Tengku Hassanal Ibrahim Alam Shah

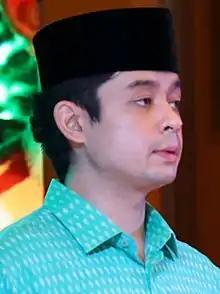
Hassanal in 2022

Tengku Hassanal Ibrahim Alam Shah ibni Al-Sultan Abdullah Ri’ayatuddin Al-Mustafa Billah Shah (born 17 September 1995) is the heir apparent to the Pahang throne.